Cecil O. Samuelson

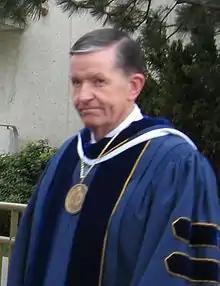
Samuelson leading the April 2008 commencement exercises at BYU

Cecil Osborn Samuelson Jr. (born Aug 1, 1941) is an American retired rheumatologist and professor of medicine who served as the 12th president of Brigham Young University (BYU) from 2003 to 2014. Samuelson is an emeritus general authority of the Church of Jesus Christ of Latter-day Saints (LDS Church), a former dean of the school of medicine at the University of Utah, and a former senior vice president of Intermountain Health Care (IHC). While he was president at BYU, Samuelson pushed professors and students to raise their expectations and encouraged mentored learning. During his presidency, student enrollment limits stayed constant, new sports coaches were hired, new buildings were built, and a hiring freeze during the Great Recession reduced faculty.